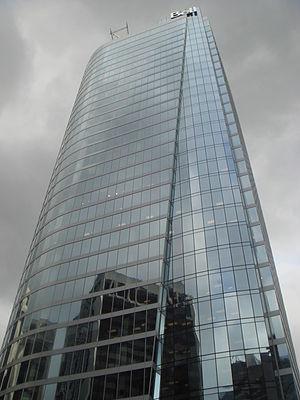
Bentall 5 est un gratte-ciel de bureaux construit à Vancouver au Canada de 2001 à 2007. L'immeuble a une surface de plancher de 53 603 m² desservis par 16 ascenseurs. L'immeuble a été construit en deux phases. Dans la première phase achevée en 2002, 22 étages ont été construits pour une hauteur de 96 mètres, la seconde phase qui a coûté 80 millions de $ a rajouté 13 étages, et a été achevée en 2007.